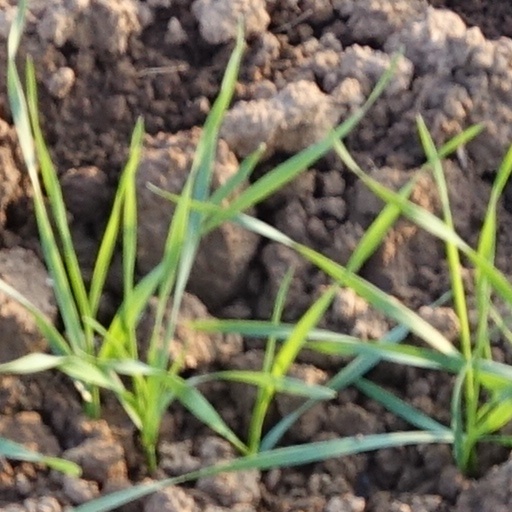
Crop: wheat